Pink: All I Know So Far

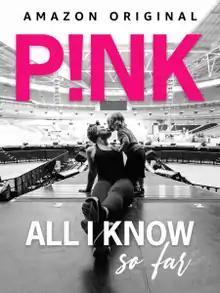

Pink: All I Know So Far is a 2021 documentary film centering on American singer-songwriter Pink, directed by Michael Gracey. It was released on Amazon Prime Video on May 21, 2021.